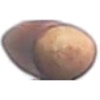
Label: hazelnut